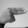
ASL letter: H